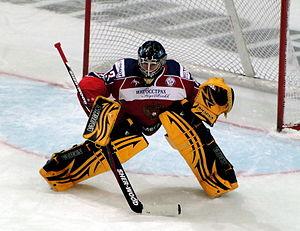
Vassili Vladimirovitch Kochetchkine - en russe Василий Владимирович Кошечкин, en anglais Vasiliy Koshechkin - est un joueur professionnel russe de hockey sur glace.